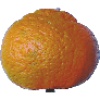
Label: mandarine